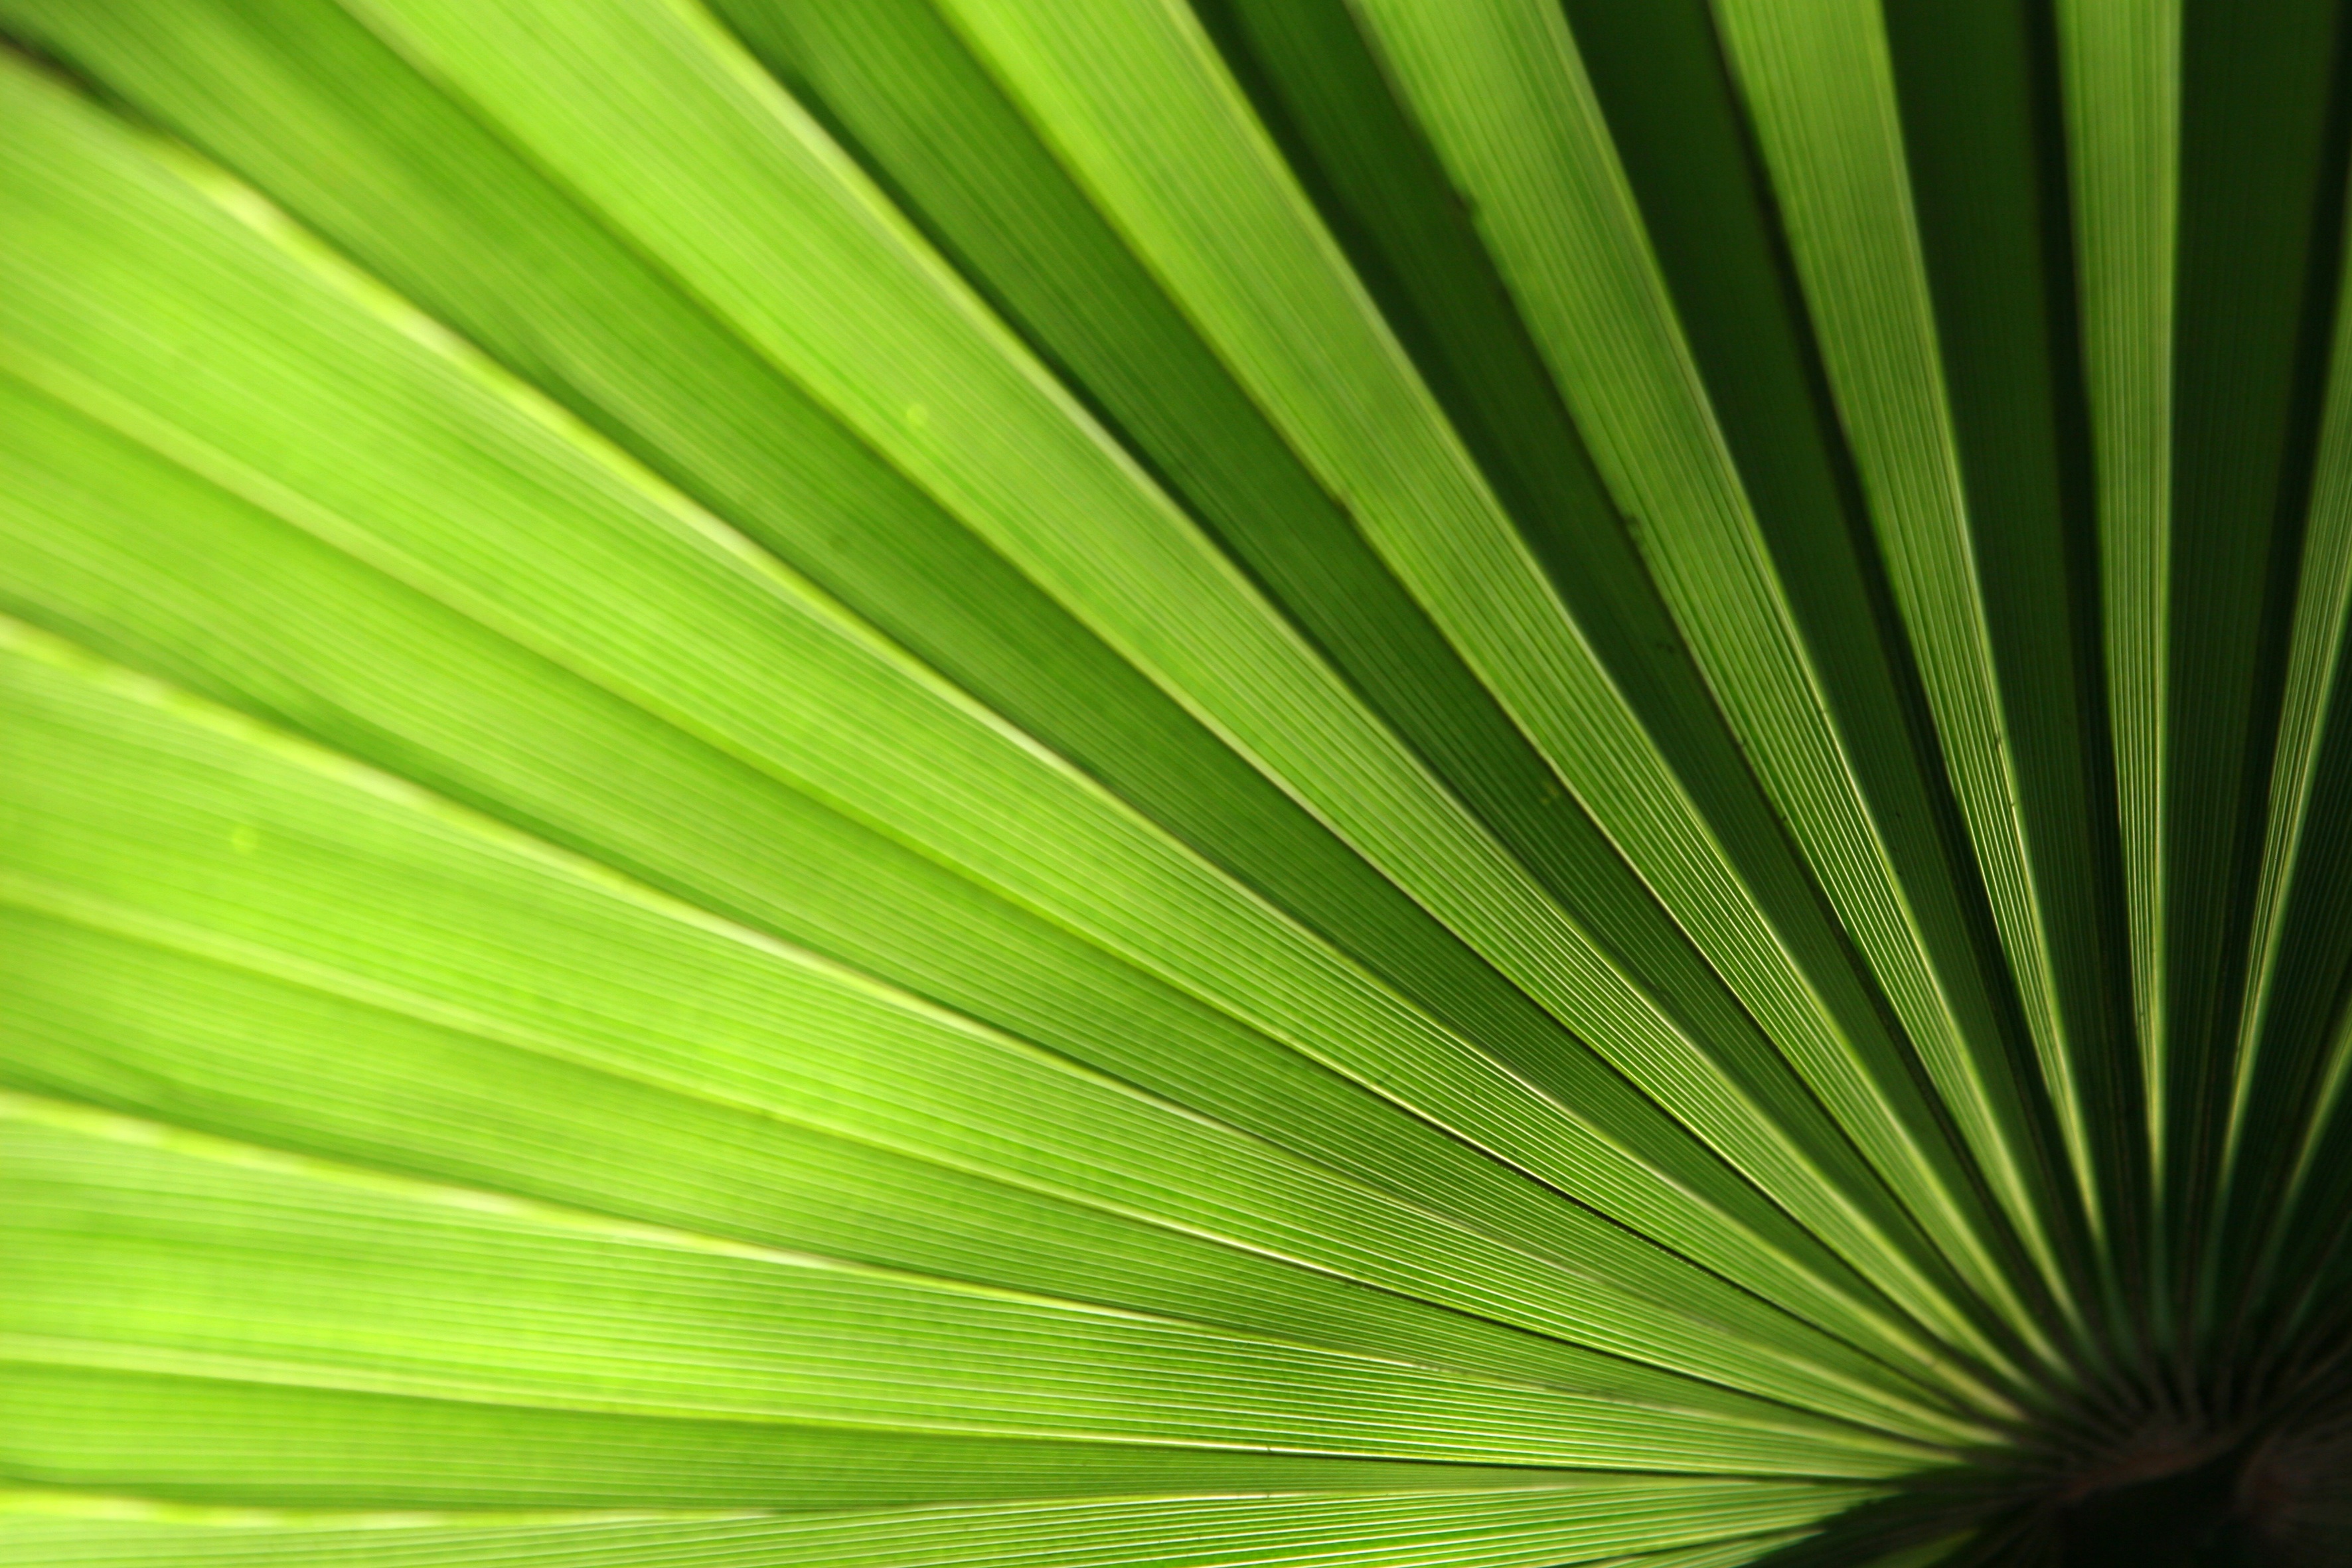
tree, grass, plant, sunlight, leaf, flower, petal, green, botany, flora, close up, macro photography, flowering plant, grass family, plant stem, woody plant, land plant, arecales, palm family